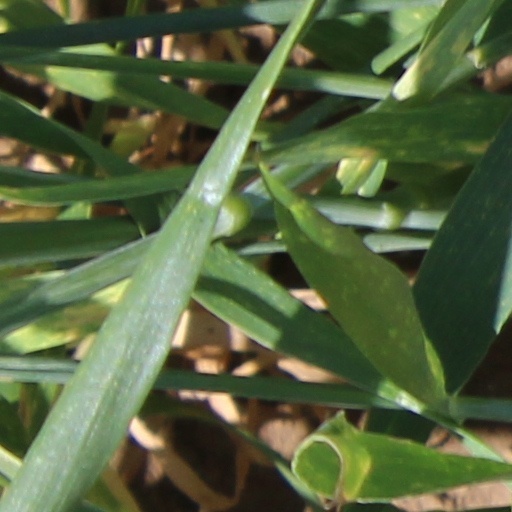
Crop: wheat